Forward Party (United States)

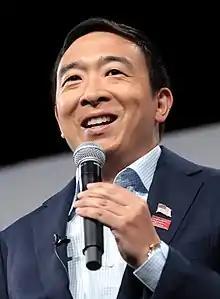
Andrew Yang, the party founder, in 2019

In his book "Forward: Notes on the Future of Our Democracy" (2021), Andrew Yang announced the creation of the party. Yang also criticized American political leaders, writing that "our leaders are rewarded based not on solving problems but on accruing resources and retaining office." Yang said that part of the reason why he wanted to start a third party instead of a caucus within the Democratic Party was that a majority of states with ballot initiatives are red states, and that efforts to institute electoral changes would be partisan and not system-wide. Yang stated that he would have liked to have implemented the Forward Party's platform within the Democratic Party; however, he felt that the implementation of ranked-choice voting and open primaries would be difficult to get while remaining a Democrat.